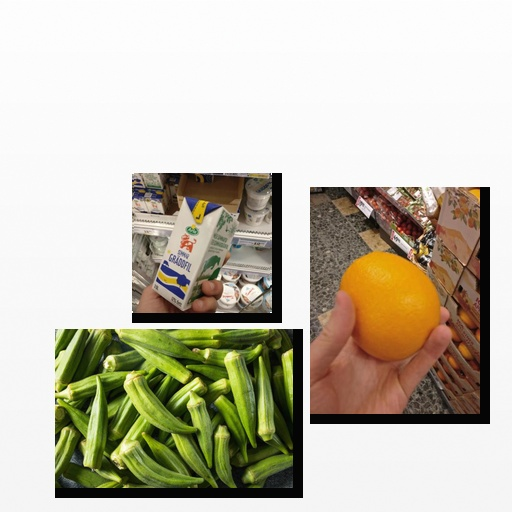
Food items: okra, orange, sour_cream